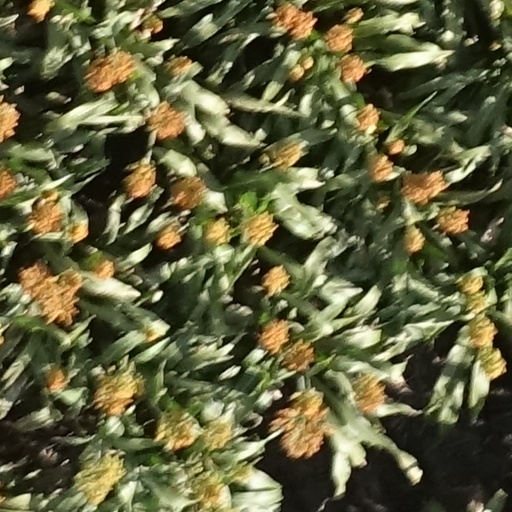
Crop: sorghum